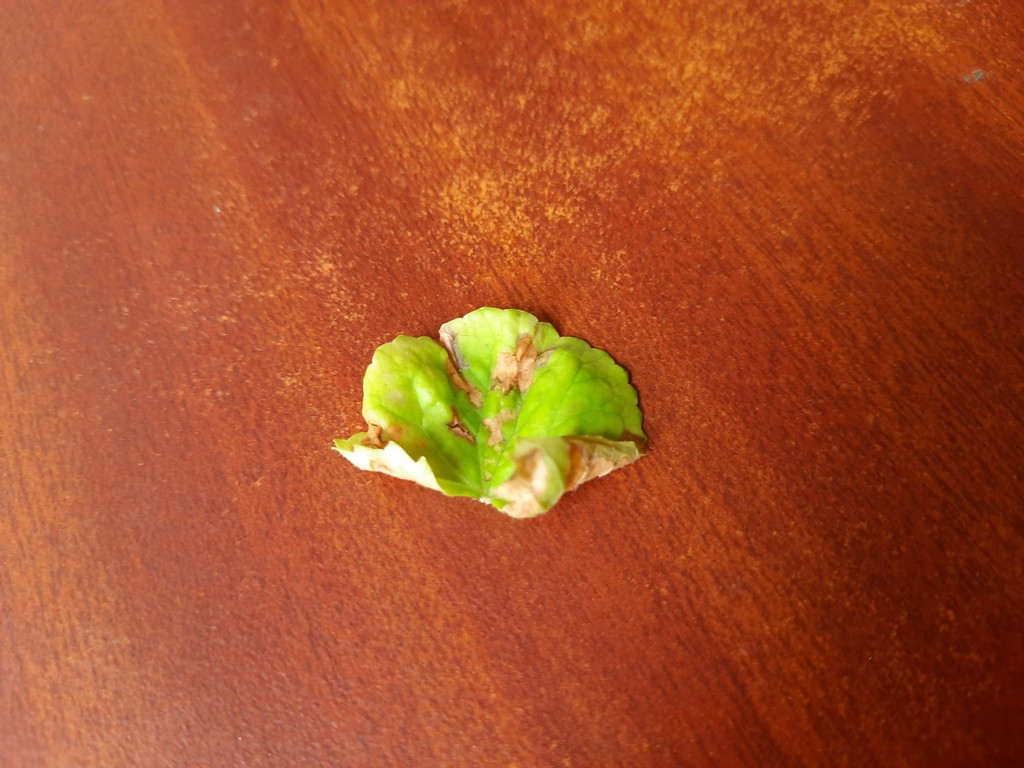
Label: Unhealthy